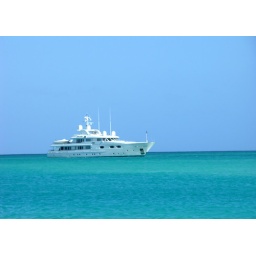
boat in the blue